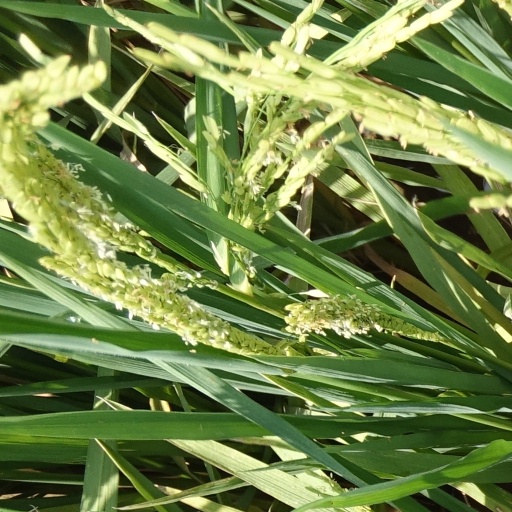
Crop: rice